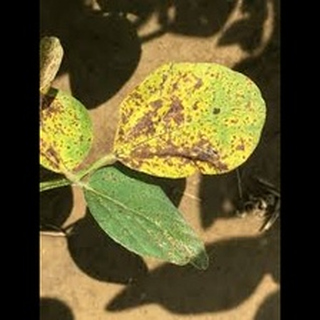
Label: wheat_tan_spot